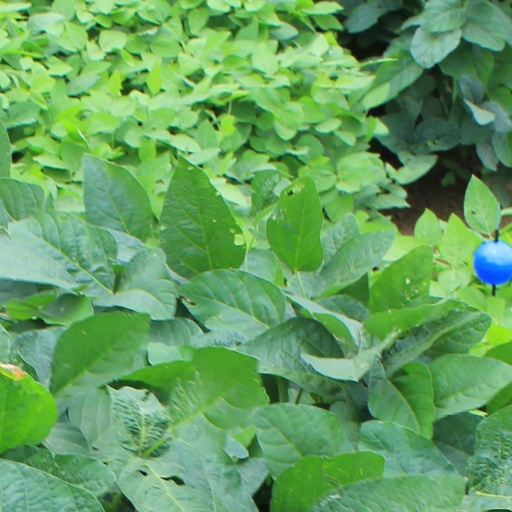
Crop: soybean